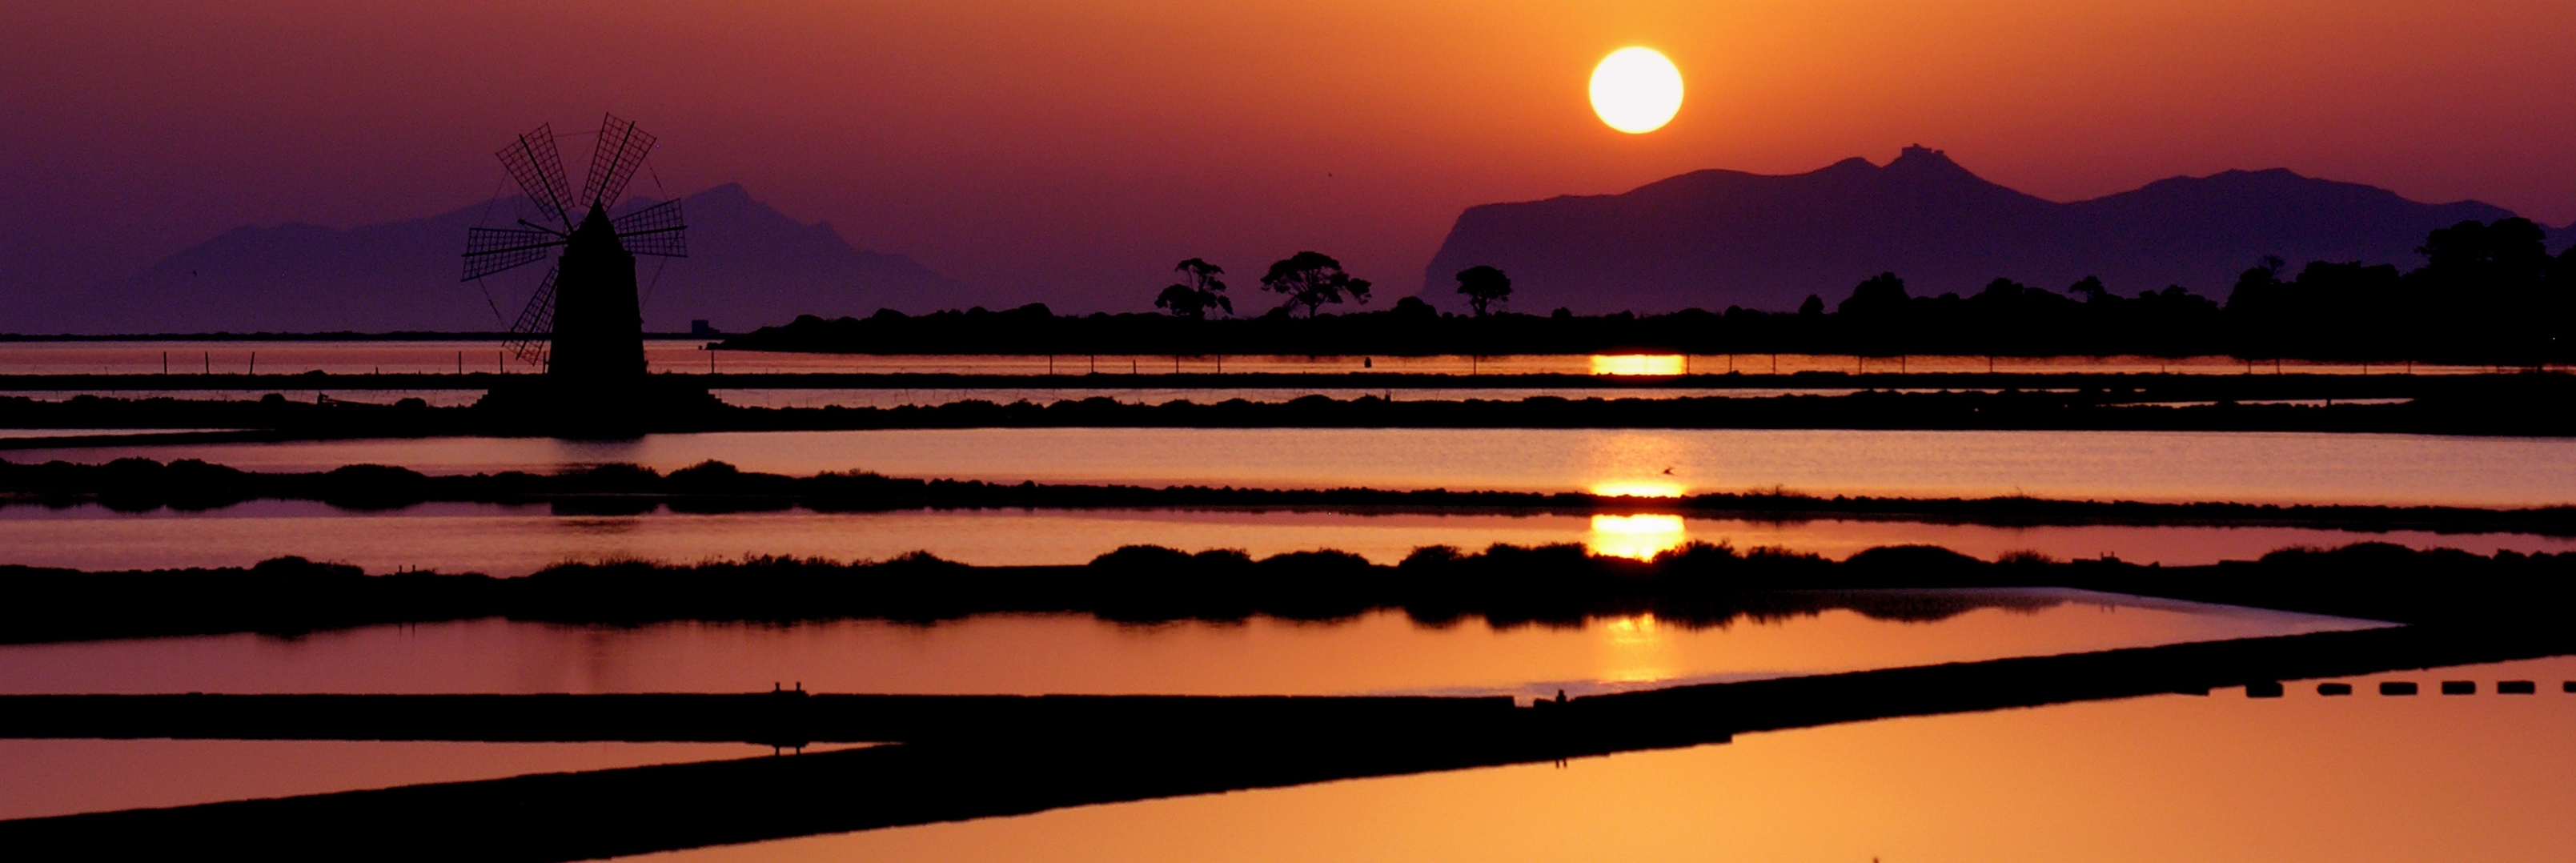
sicily, sea, sunset, reflection, water, sky, afterglow, sunrise, calm, dawn, evening, morning, horizon, dusk, atmosphere, river, lake, red sky at morning, landscape